WSW World Heavyweight Championship

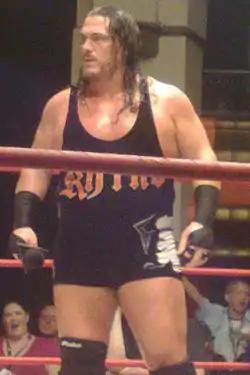
The inaugural champion Rhino

As of 04 2025, there have been 15 reigns between 12 wrestlers and two vacancies. Rhino was the inaugural champion. Austin Aries, Johnny Downunder (also known as Johnny Impact) and Matt Cardona, share the record for most reigns at two. Aries is the oldest champion at 40 years old, while Bryan Danielson is the youngest at 26 years old. Jeff Jarrett's reign is the longest at 570 days, while Brian Cage and Impact's first reign was the shortest at one day.